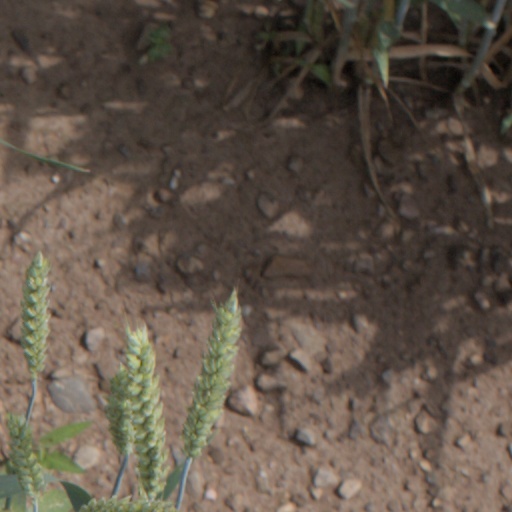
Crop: wheat